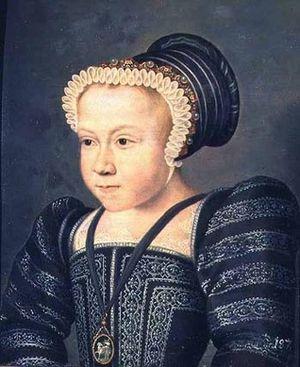
Élisabeth de Habsbourg, archiduchesse d'Autriche. Née à Vienne, elle fut l'épouse du roi de France Charles IX et à ce titre reine de France de 1571 à 1574.
Marie-Élisabeth de France est la fille unique de Charles IX de France et d'Élisabeth d'Autriche.